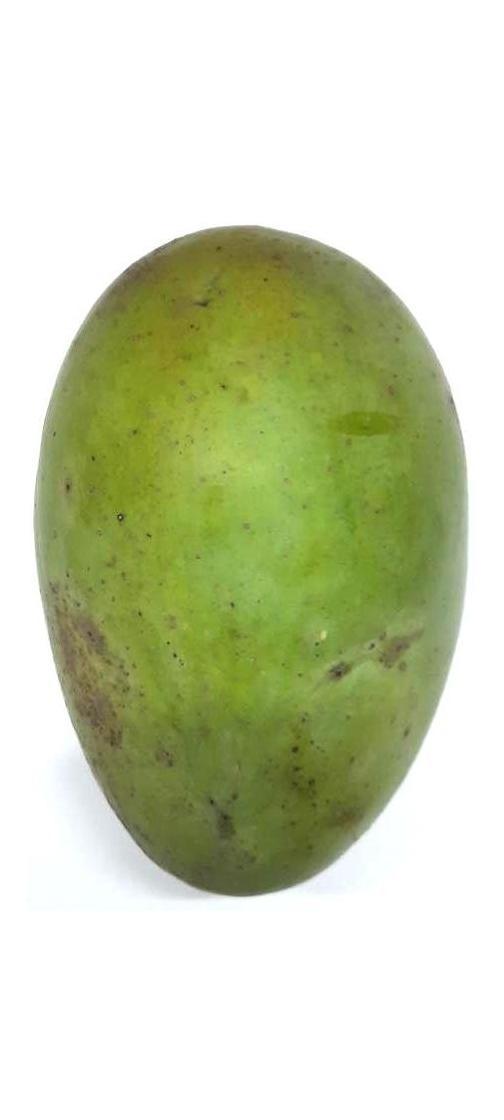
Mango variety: Langra